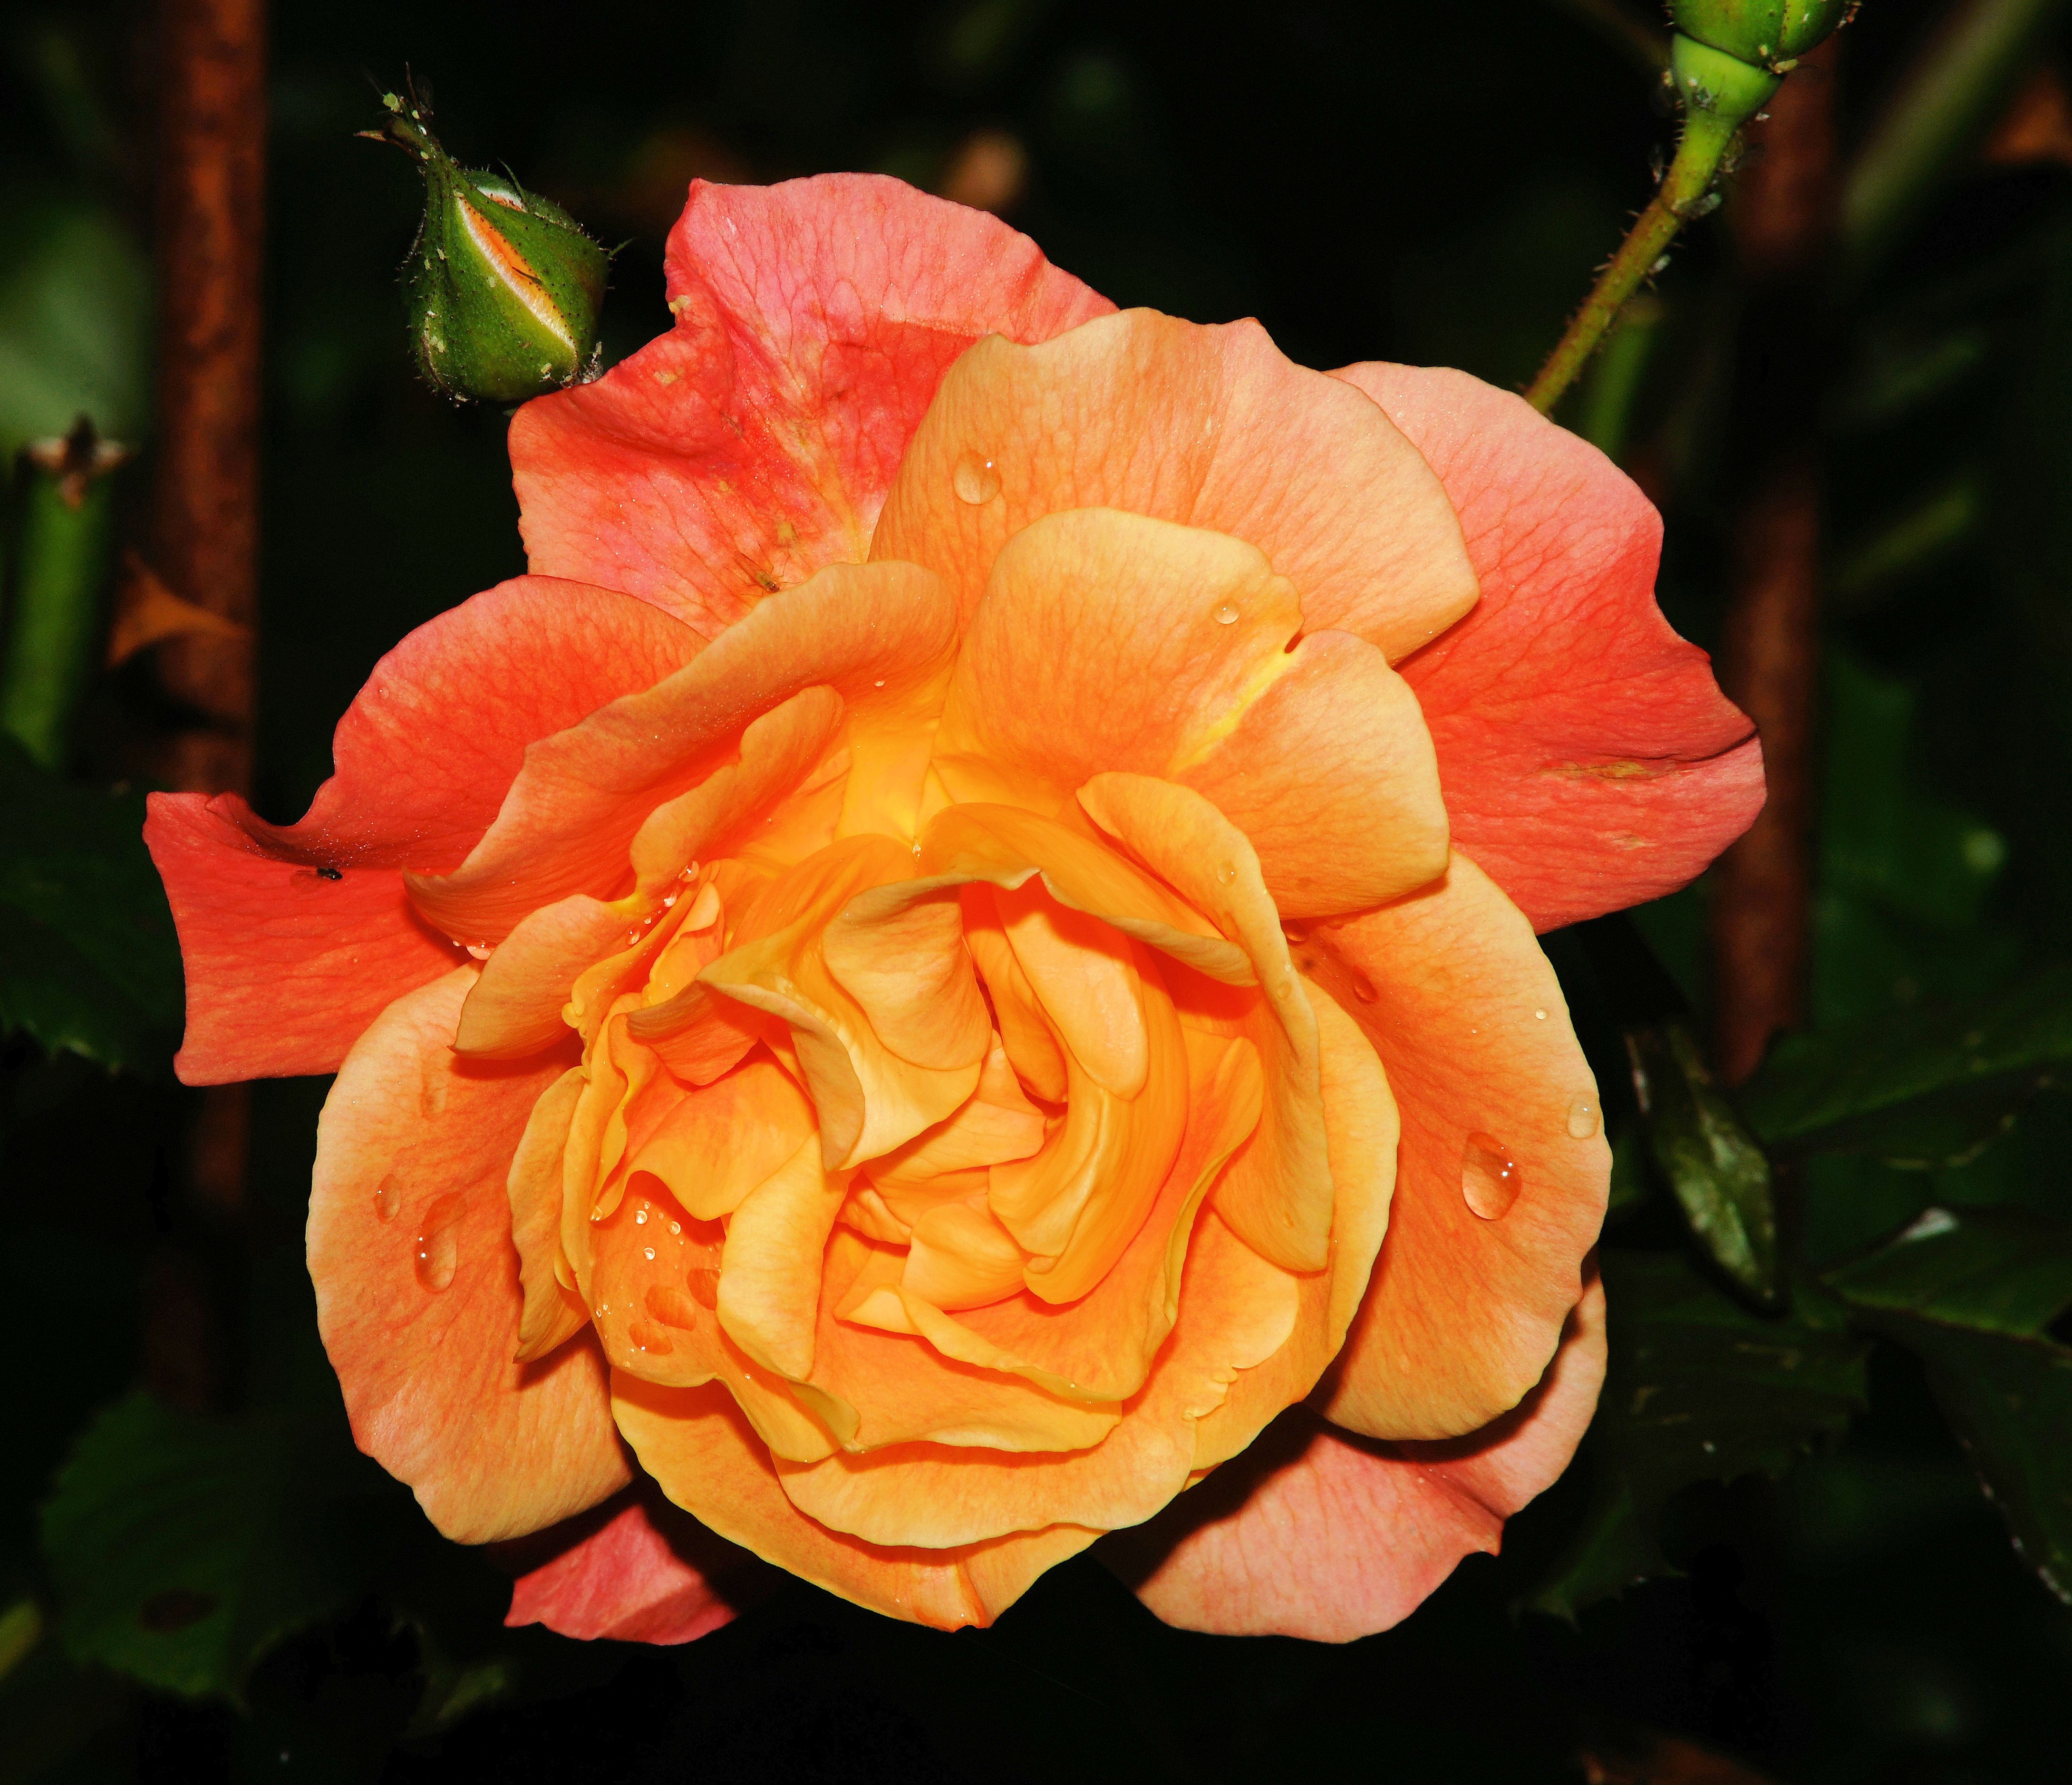
blossom, plant, sweet, flower, petal, bloom, rose, orange, red, colorful, yellow, lonely, close, flora, beautiful, fragrant, late summer, tender, floribunda, macro photography, flowering plant, garden roses, rose family, plant stem, land plant